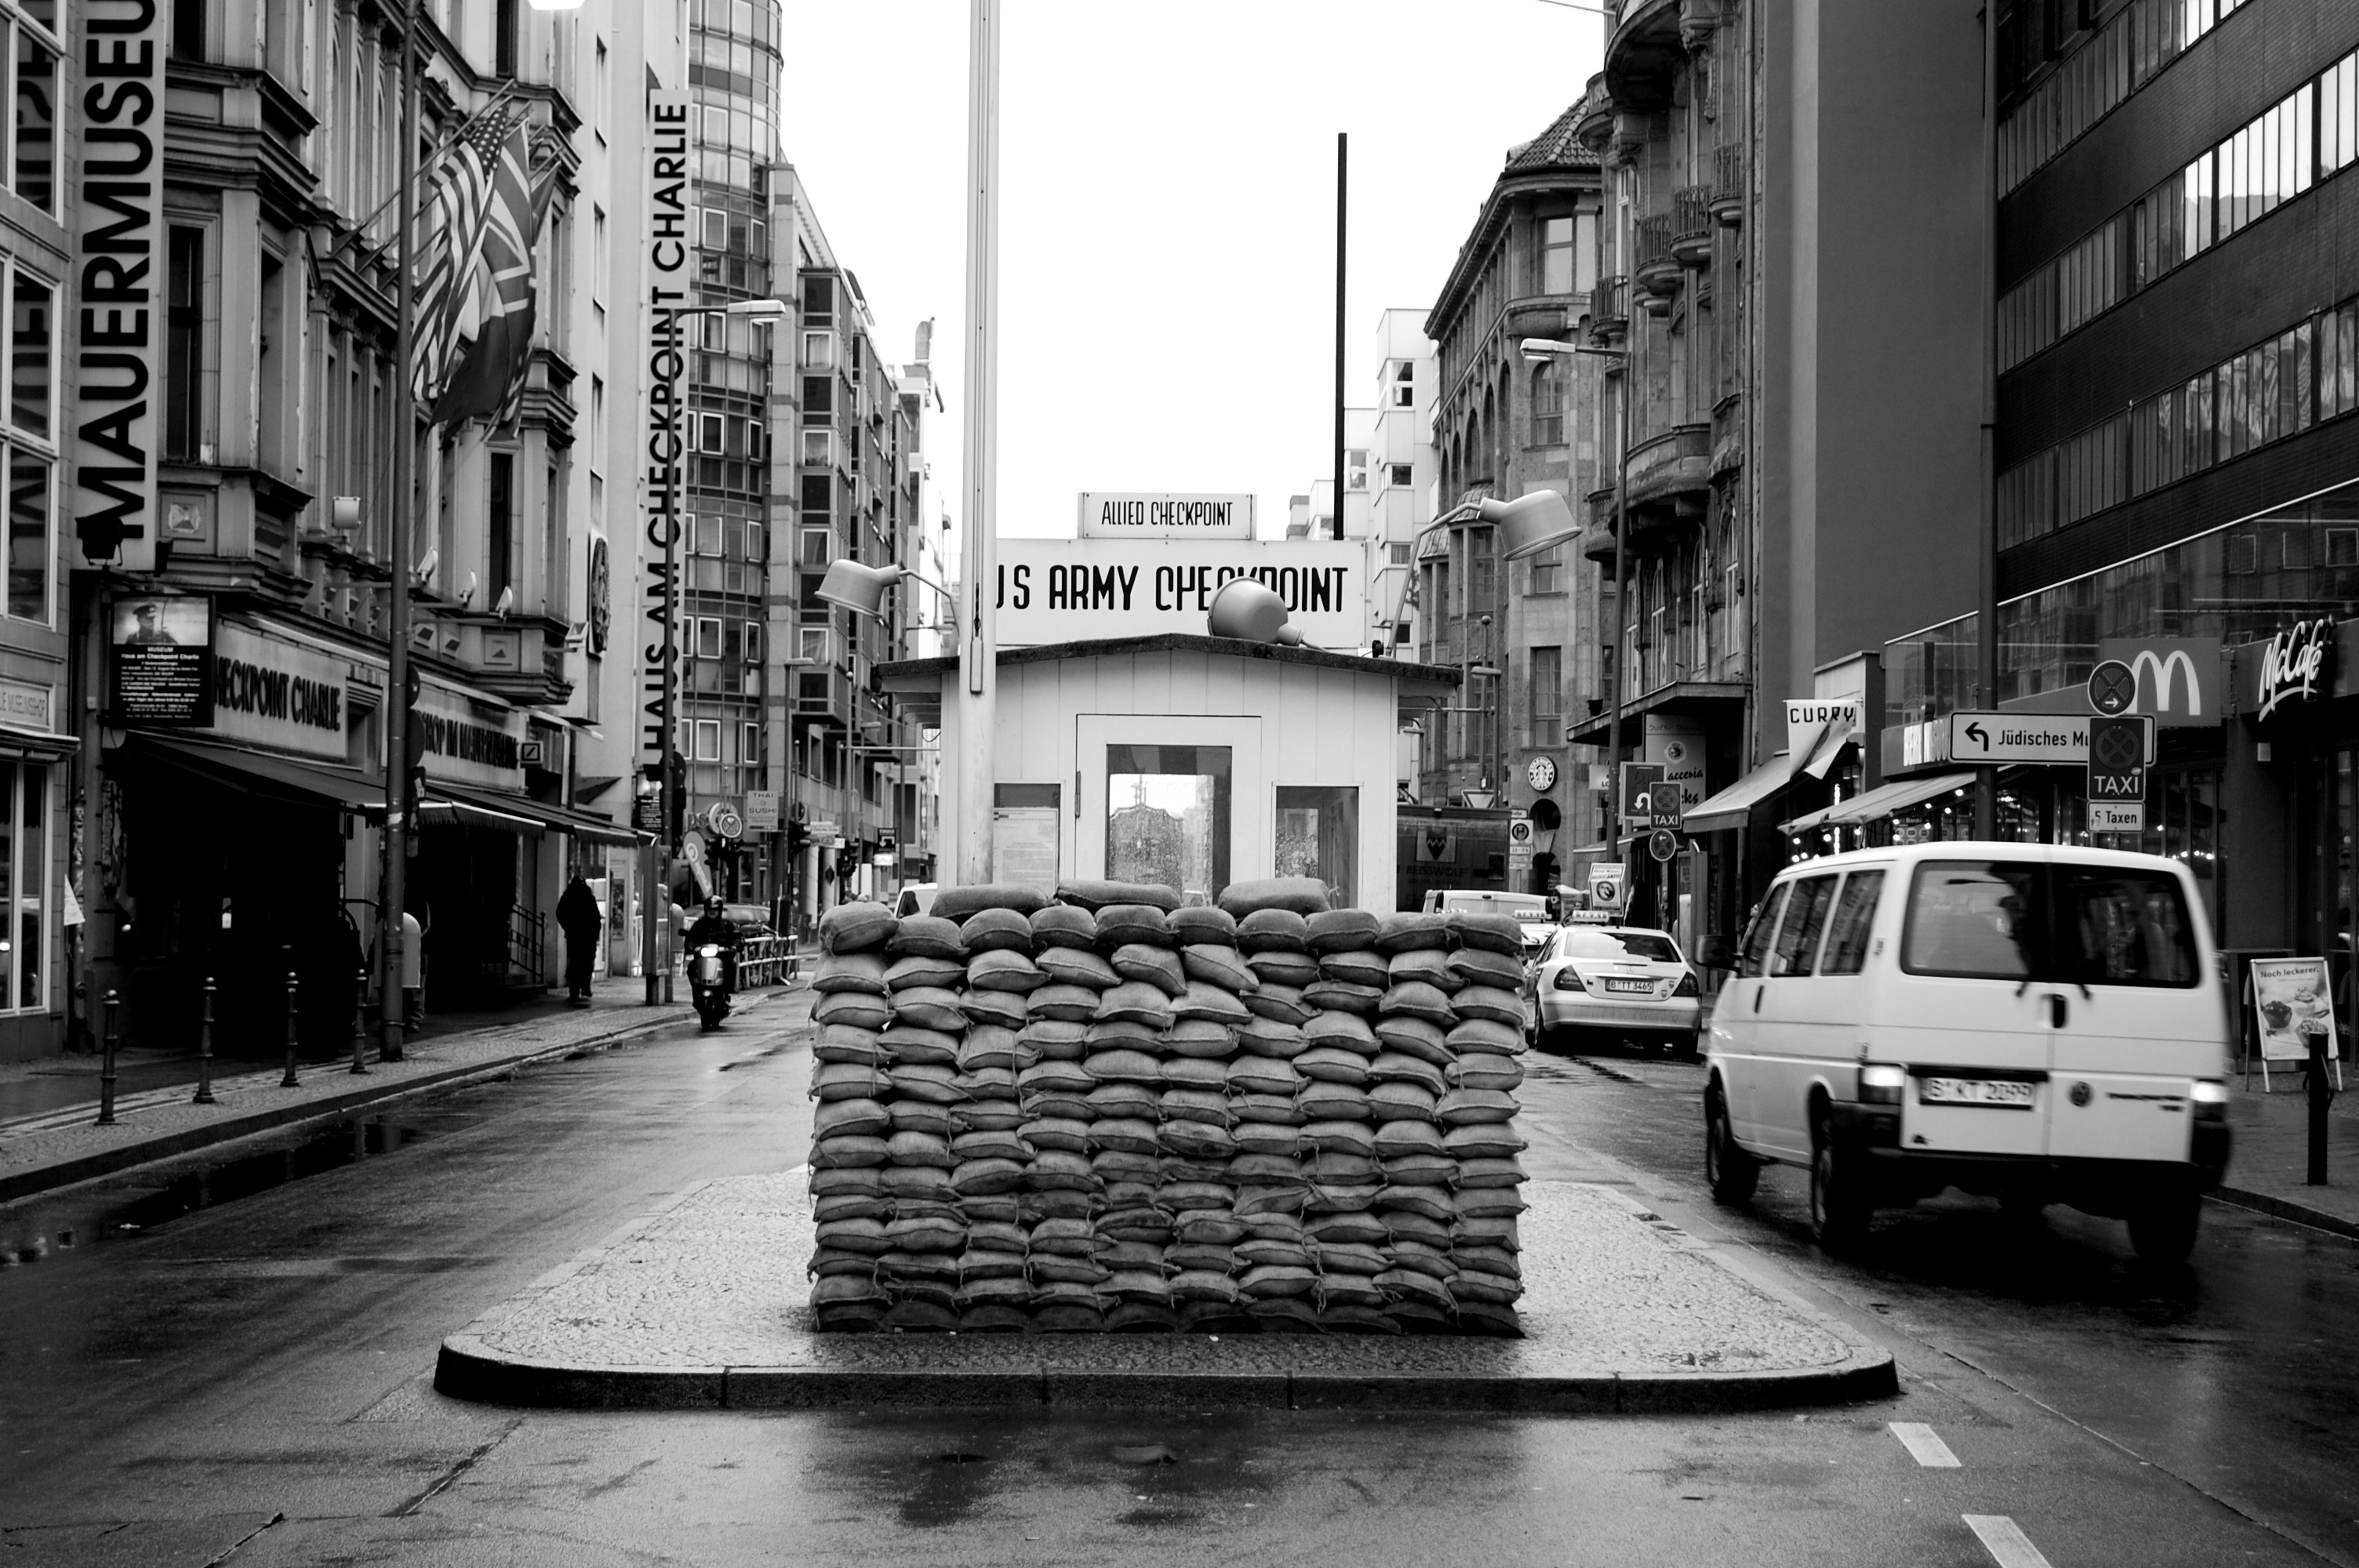
pedestrian, black and white, road, street, photography, alley, city, wall, cityscape, black, monochrome, lane, infrastructure, snapshot, berlin, metropolis, neighbourhood, cold war, urban area, monochrome photography